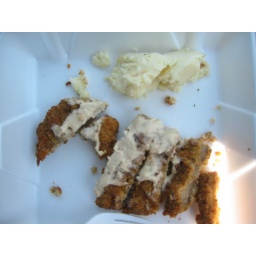
chicken fried steak &amp;quot;fingers&amp;quot; cut by Eddy for easy car eating